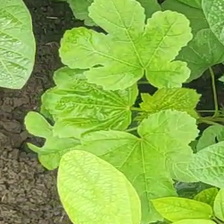
Weed species: Little_Mallow(Malva parviflora)